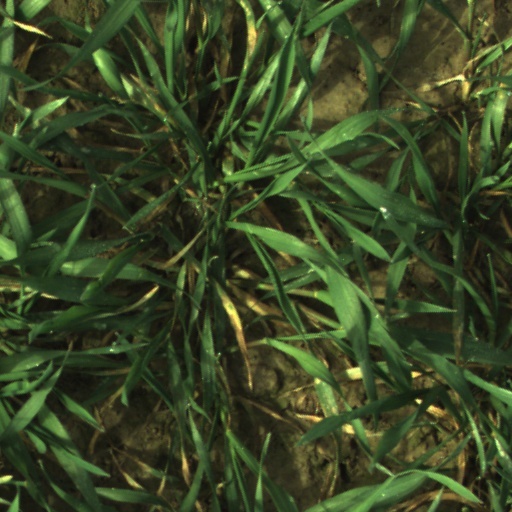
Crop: wheat